Pact of Madrid

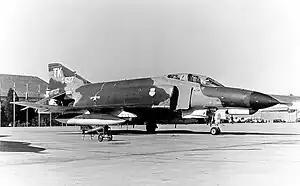
U.S. fighter jet at Torrejón Air Base (1970).

Negotiations with the U.S. began in April 1952—after the U.S. Chief of Naval Operations had met Franco in Madrid in July 1951, reaching a preliminary military cooperation agreement. The U.S. delegation was led by General August Kissner for military matters and George Train for economic issues, while Spain's delegation was headed by General Juan Vigón. Initial U.S. reluctance to politically endorse Franco was overcome after Dwight Eisenhower's election, with the appointment of James Dunn as ambassador to Madrid, who was more flexible than his predecessor in accepting Spain's terms. The agreements were signed on September 23, 1953, but they were not treaties—as Spain had requested—but "executive agreements" between governments, as a treaty would have required U.S. Senate approval, which was unattainable due to widespread opposition to Franco's regime.